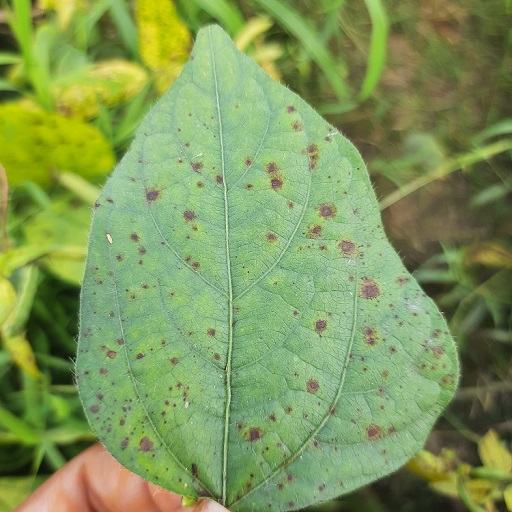
Label: Anthracnose